Severn bore

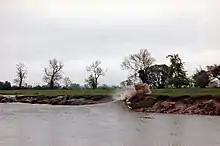
Bore hitting the riverbank in 1994

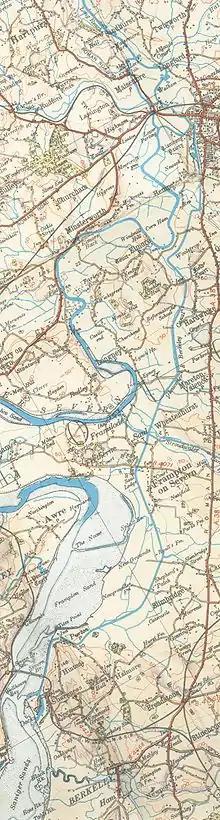
Parts of the River Severn affected by the bore

The Severn bore is a tidal bore seen on the tidal reaches of the River Severn in south western England. It is formed when the rising tide moves into the funnel-shaped Bristol Channel and Severn Estuary and the surging water forces its way upstream in a series of waves, as far as Gloucester and beyond. The bore behaves differently in different stretches of the river; in the lower, wider parts it is more noticeable in the deep channels as a slight roller, while the water creeps across the sand and mudflats. In the narrower, upper reaches, the river occupies the whole area between its banks and the bore advances in a series of waves that move upstream. Near Gloucester, the advancing water overcomes two weirs, and sometimes one in Tewkesbury, before finally petering out.